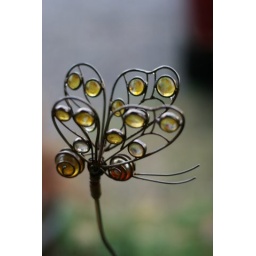
Love this butterfly that sits in one of our flower beds.